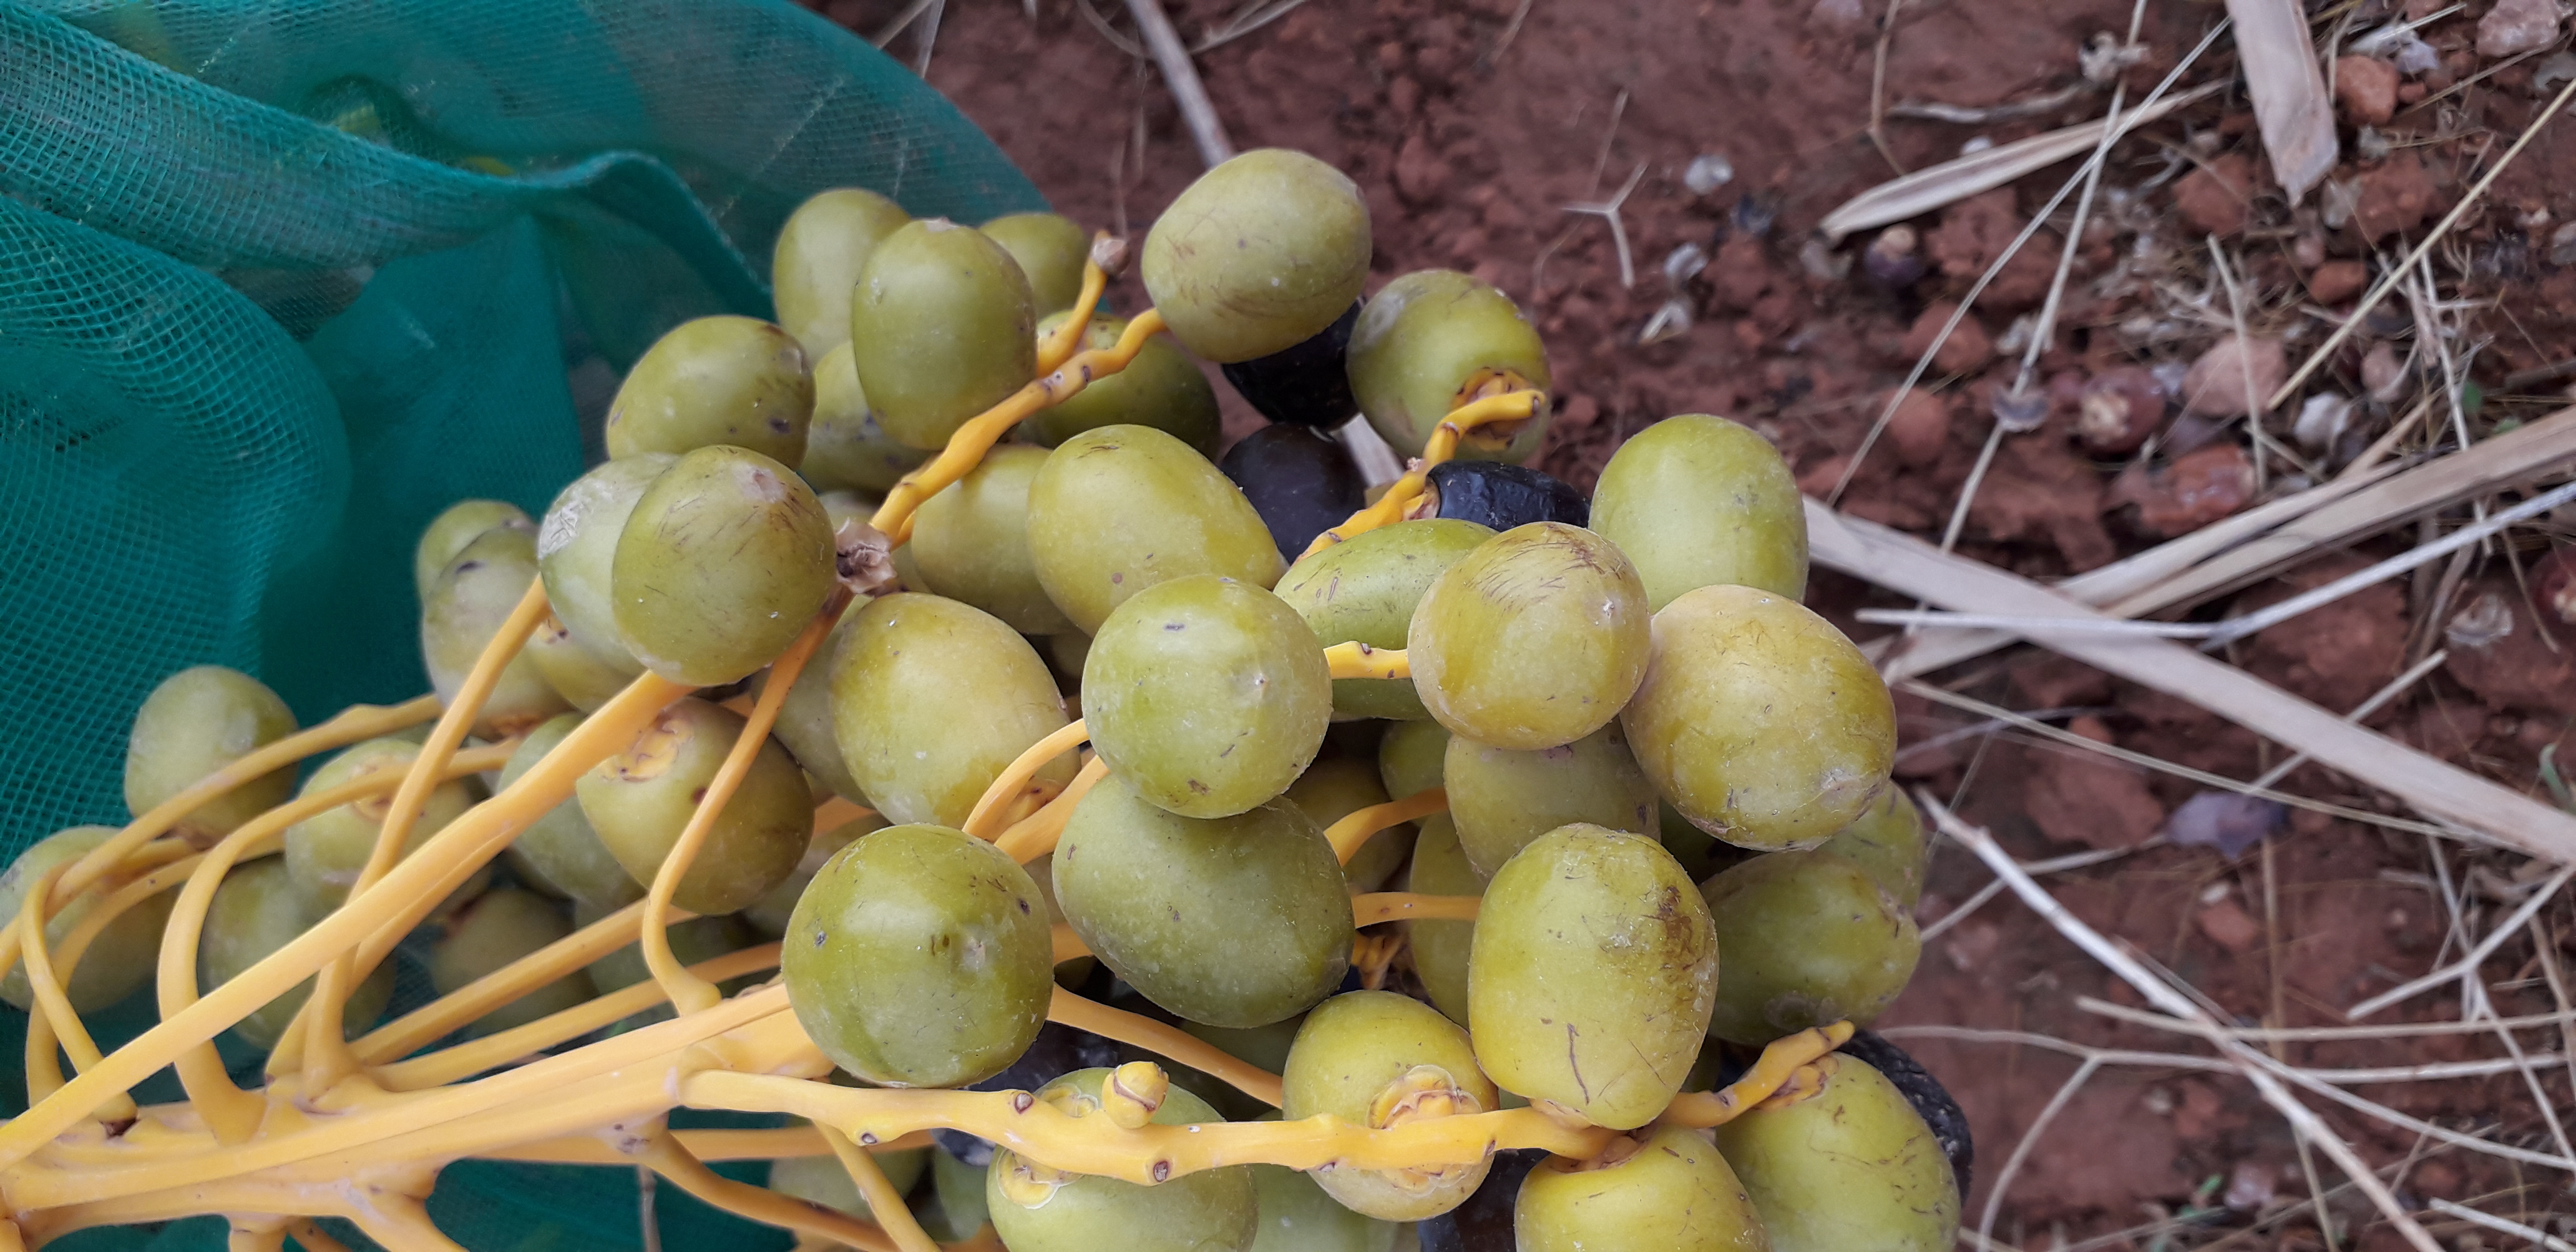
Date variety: kholt